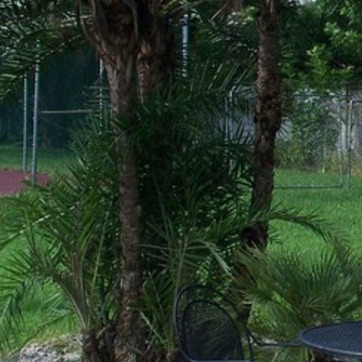
Material: foliage